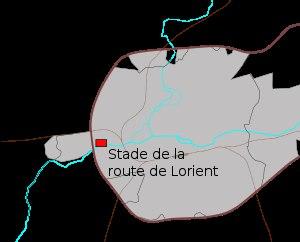
Le Roazhon Park est le principal stade de la ville de Rennes. Érigé le 15 septembre 1912, il est utilisé par le Stade rennais football club. Propriété de la Ville de Rennes, il est rénové à plusieurs reprises avant-guerre, dans les années 1950 et à la fin des années 1980. Entre 1999 et 2004, l'ensemble des tribunes du stade sont rénovées ou entièrement reconstruites, ce qui lui permet d'accroître sensiblement sa capacité d'accueil pour atteindre près de 30 000 places assises.